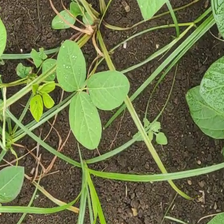
Weed species: Lavhala_(Cyperus_Rotundus)